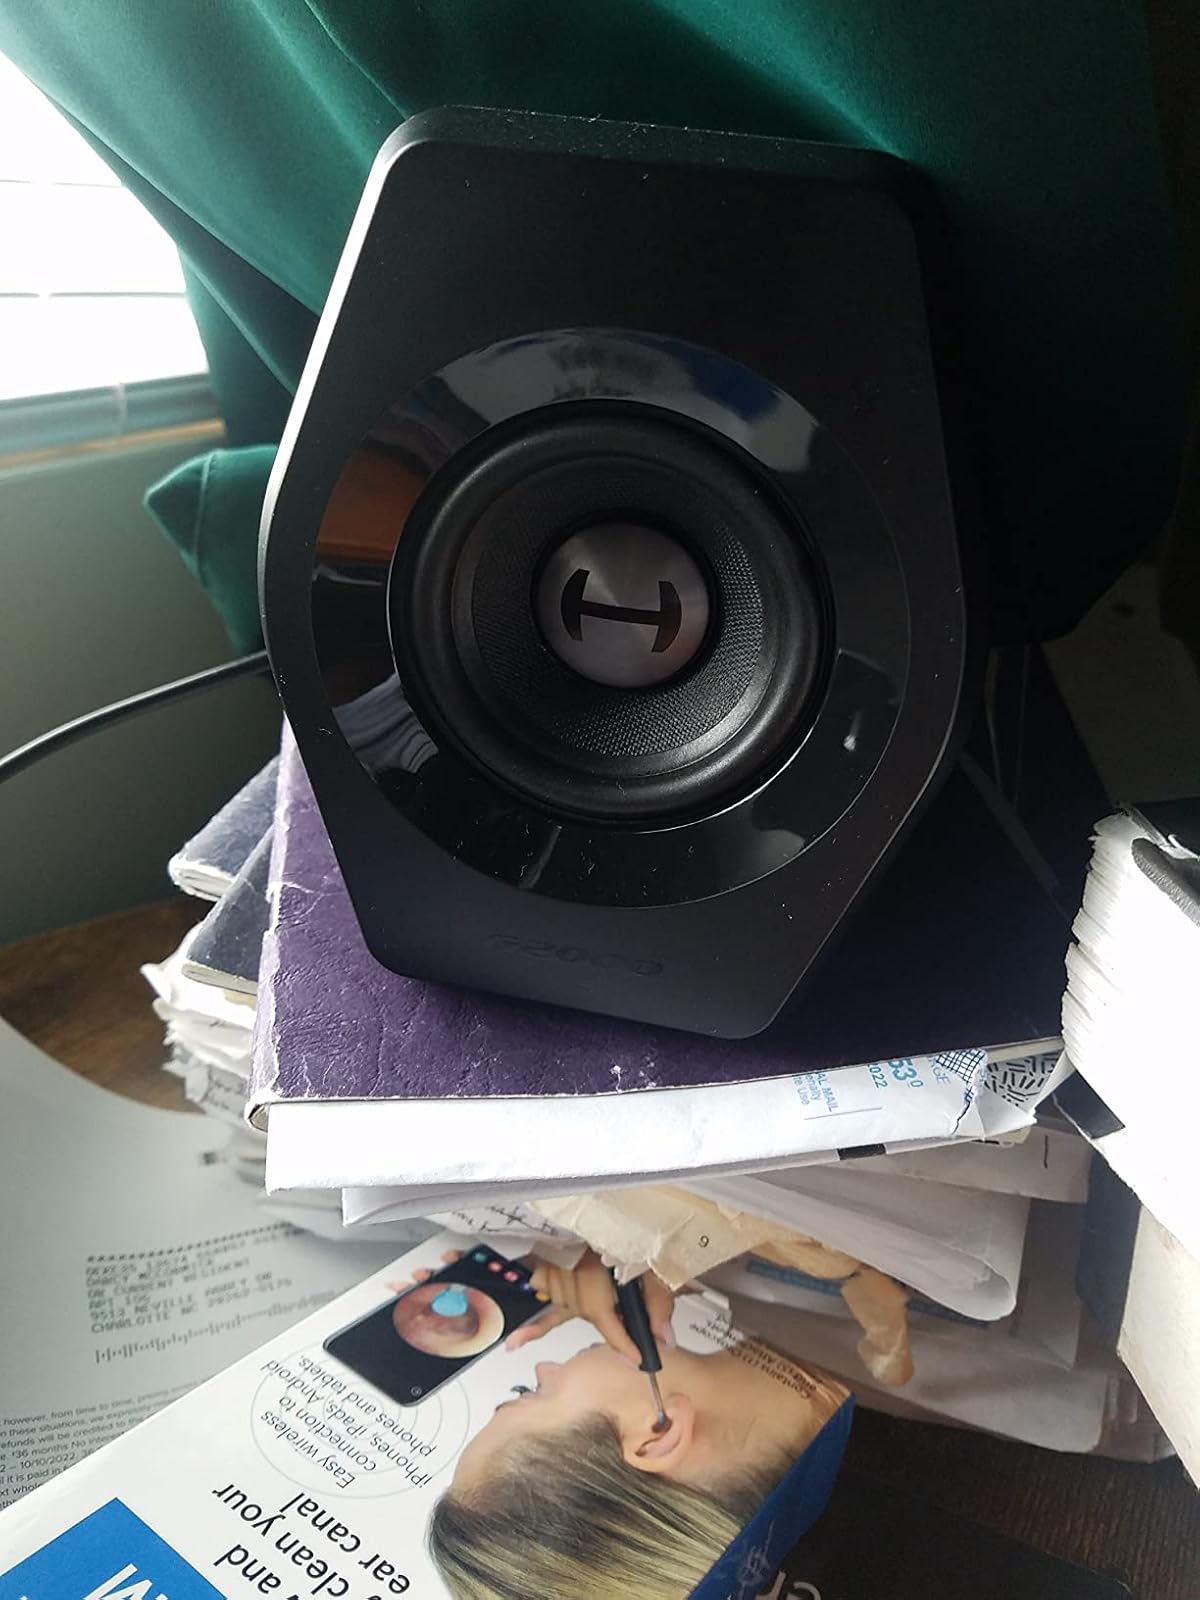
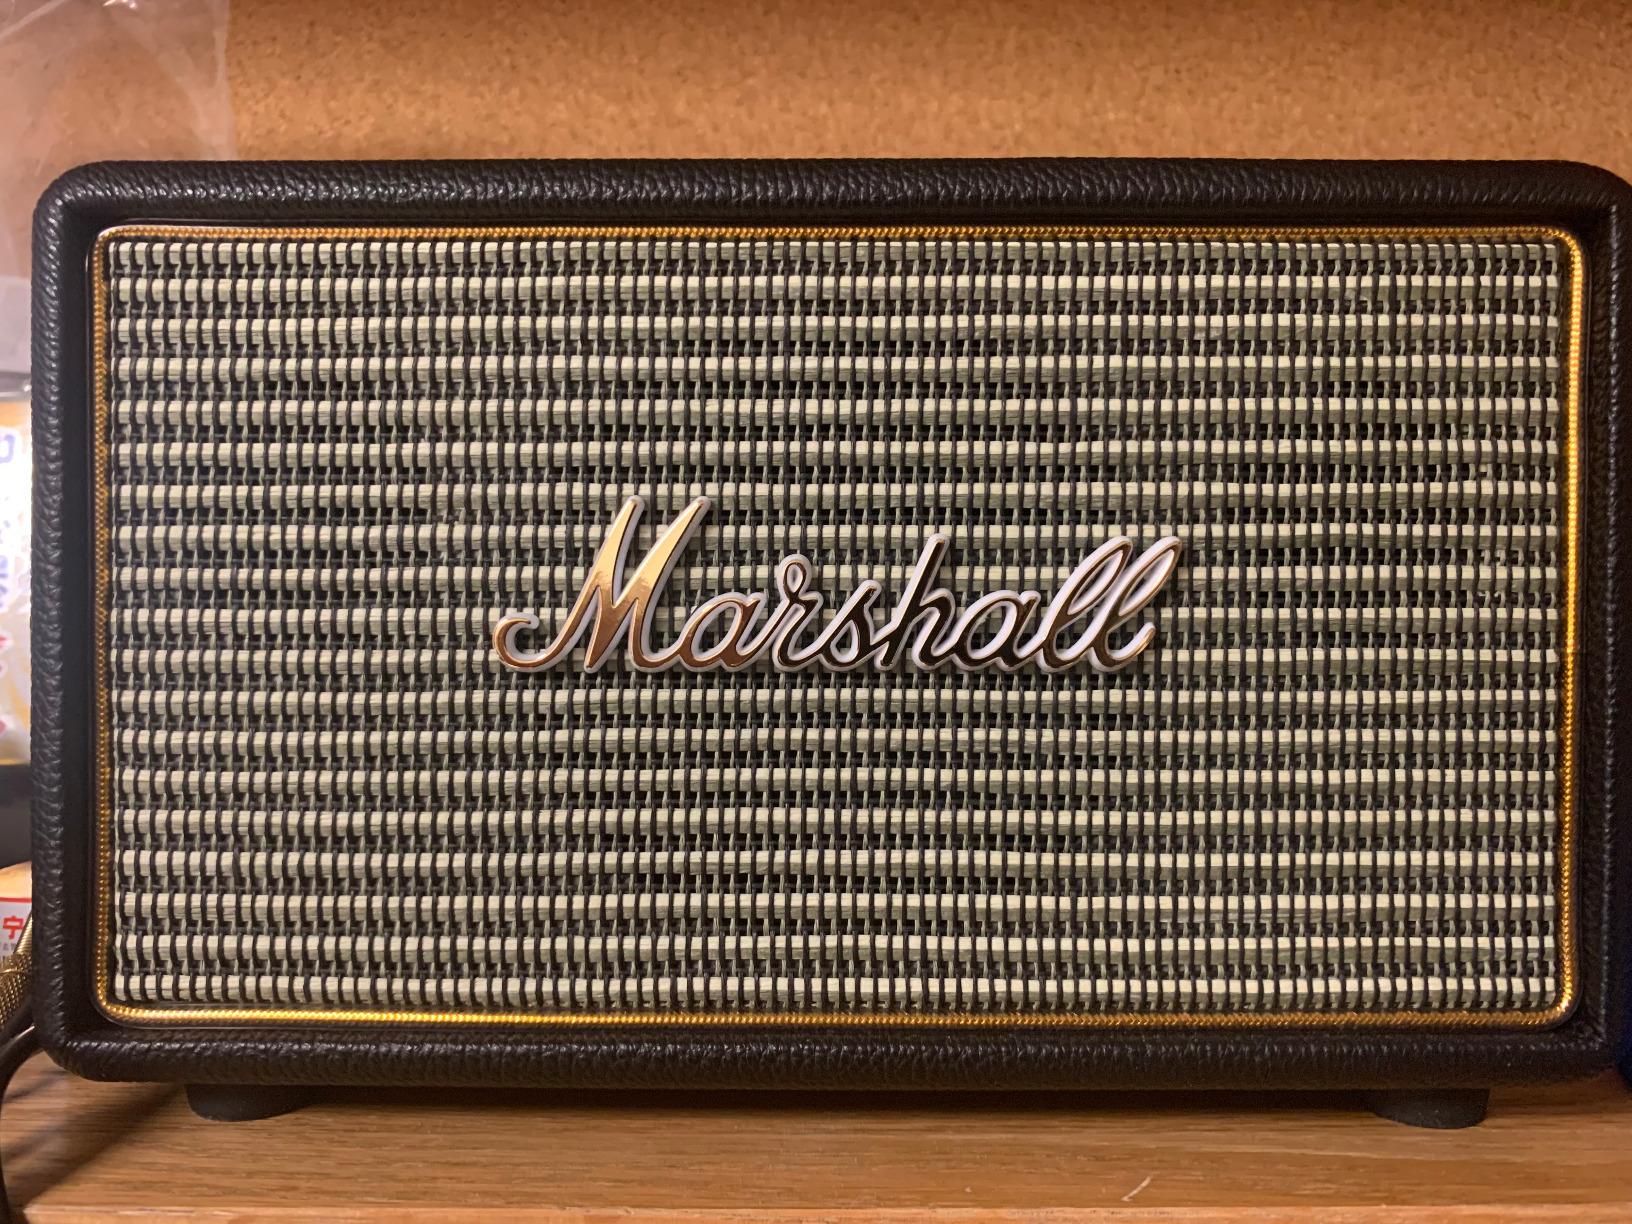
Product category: speaker
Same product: no